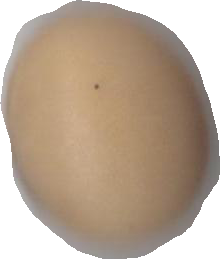
Variety: Anjasmoro